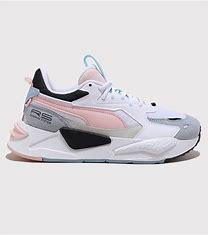
Brand: Puma
Model: Rs Z